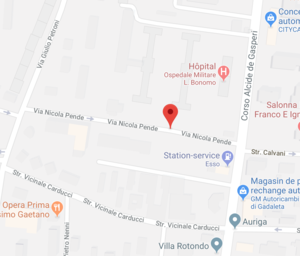
Via (rue) Nicola Pende à Bari, en Italie, qui a signé le ""Manifesto della razza"" (manifeste de la race) paru dans la revue ""La difesa della razza"" en 1938"
Les lois raciales, en italien Leggi razziali, précisent les mesures prises en Italie en 1938 pendant la période du régime fasciste contre les personnes de religion juive mais aussi d'autres.
« La Difesa della razza » est l'un des journaux racistes et antisémites publiés pendant la période du fascisme italien.